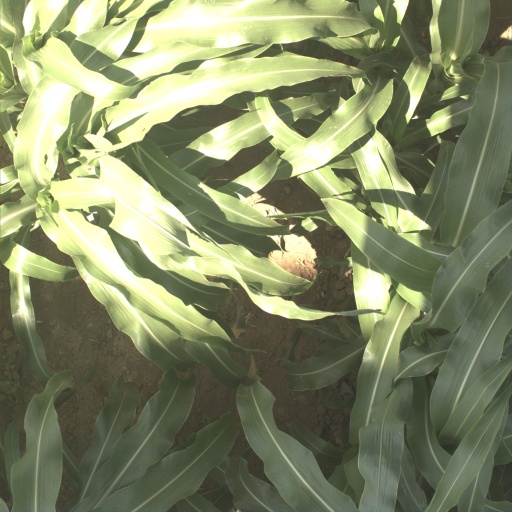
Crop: sorghum